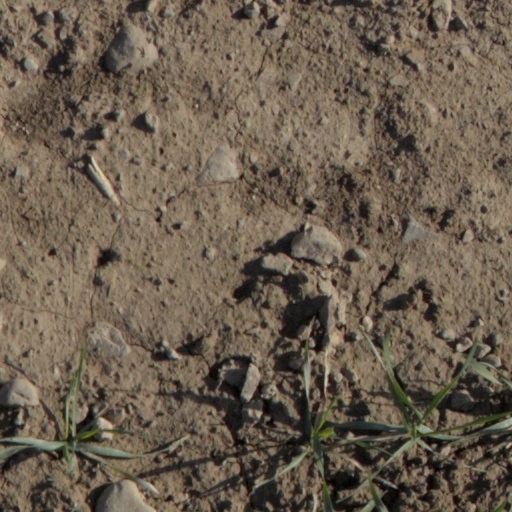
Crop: wheat